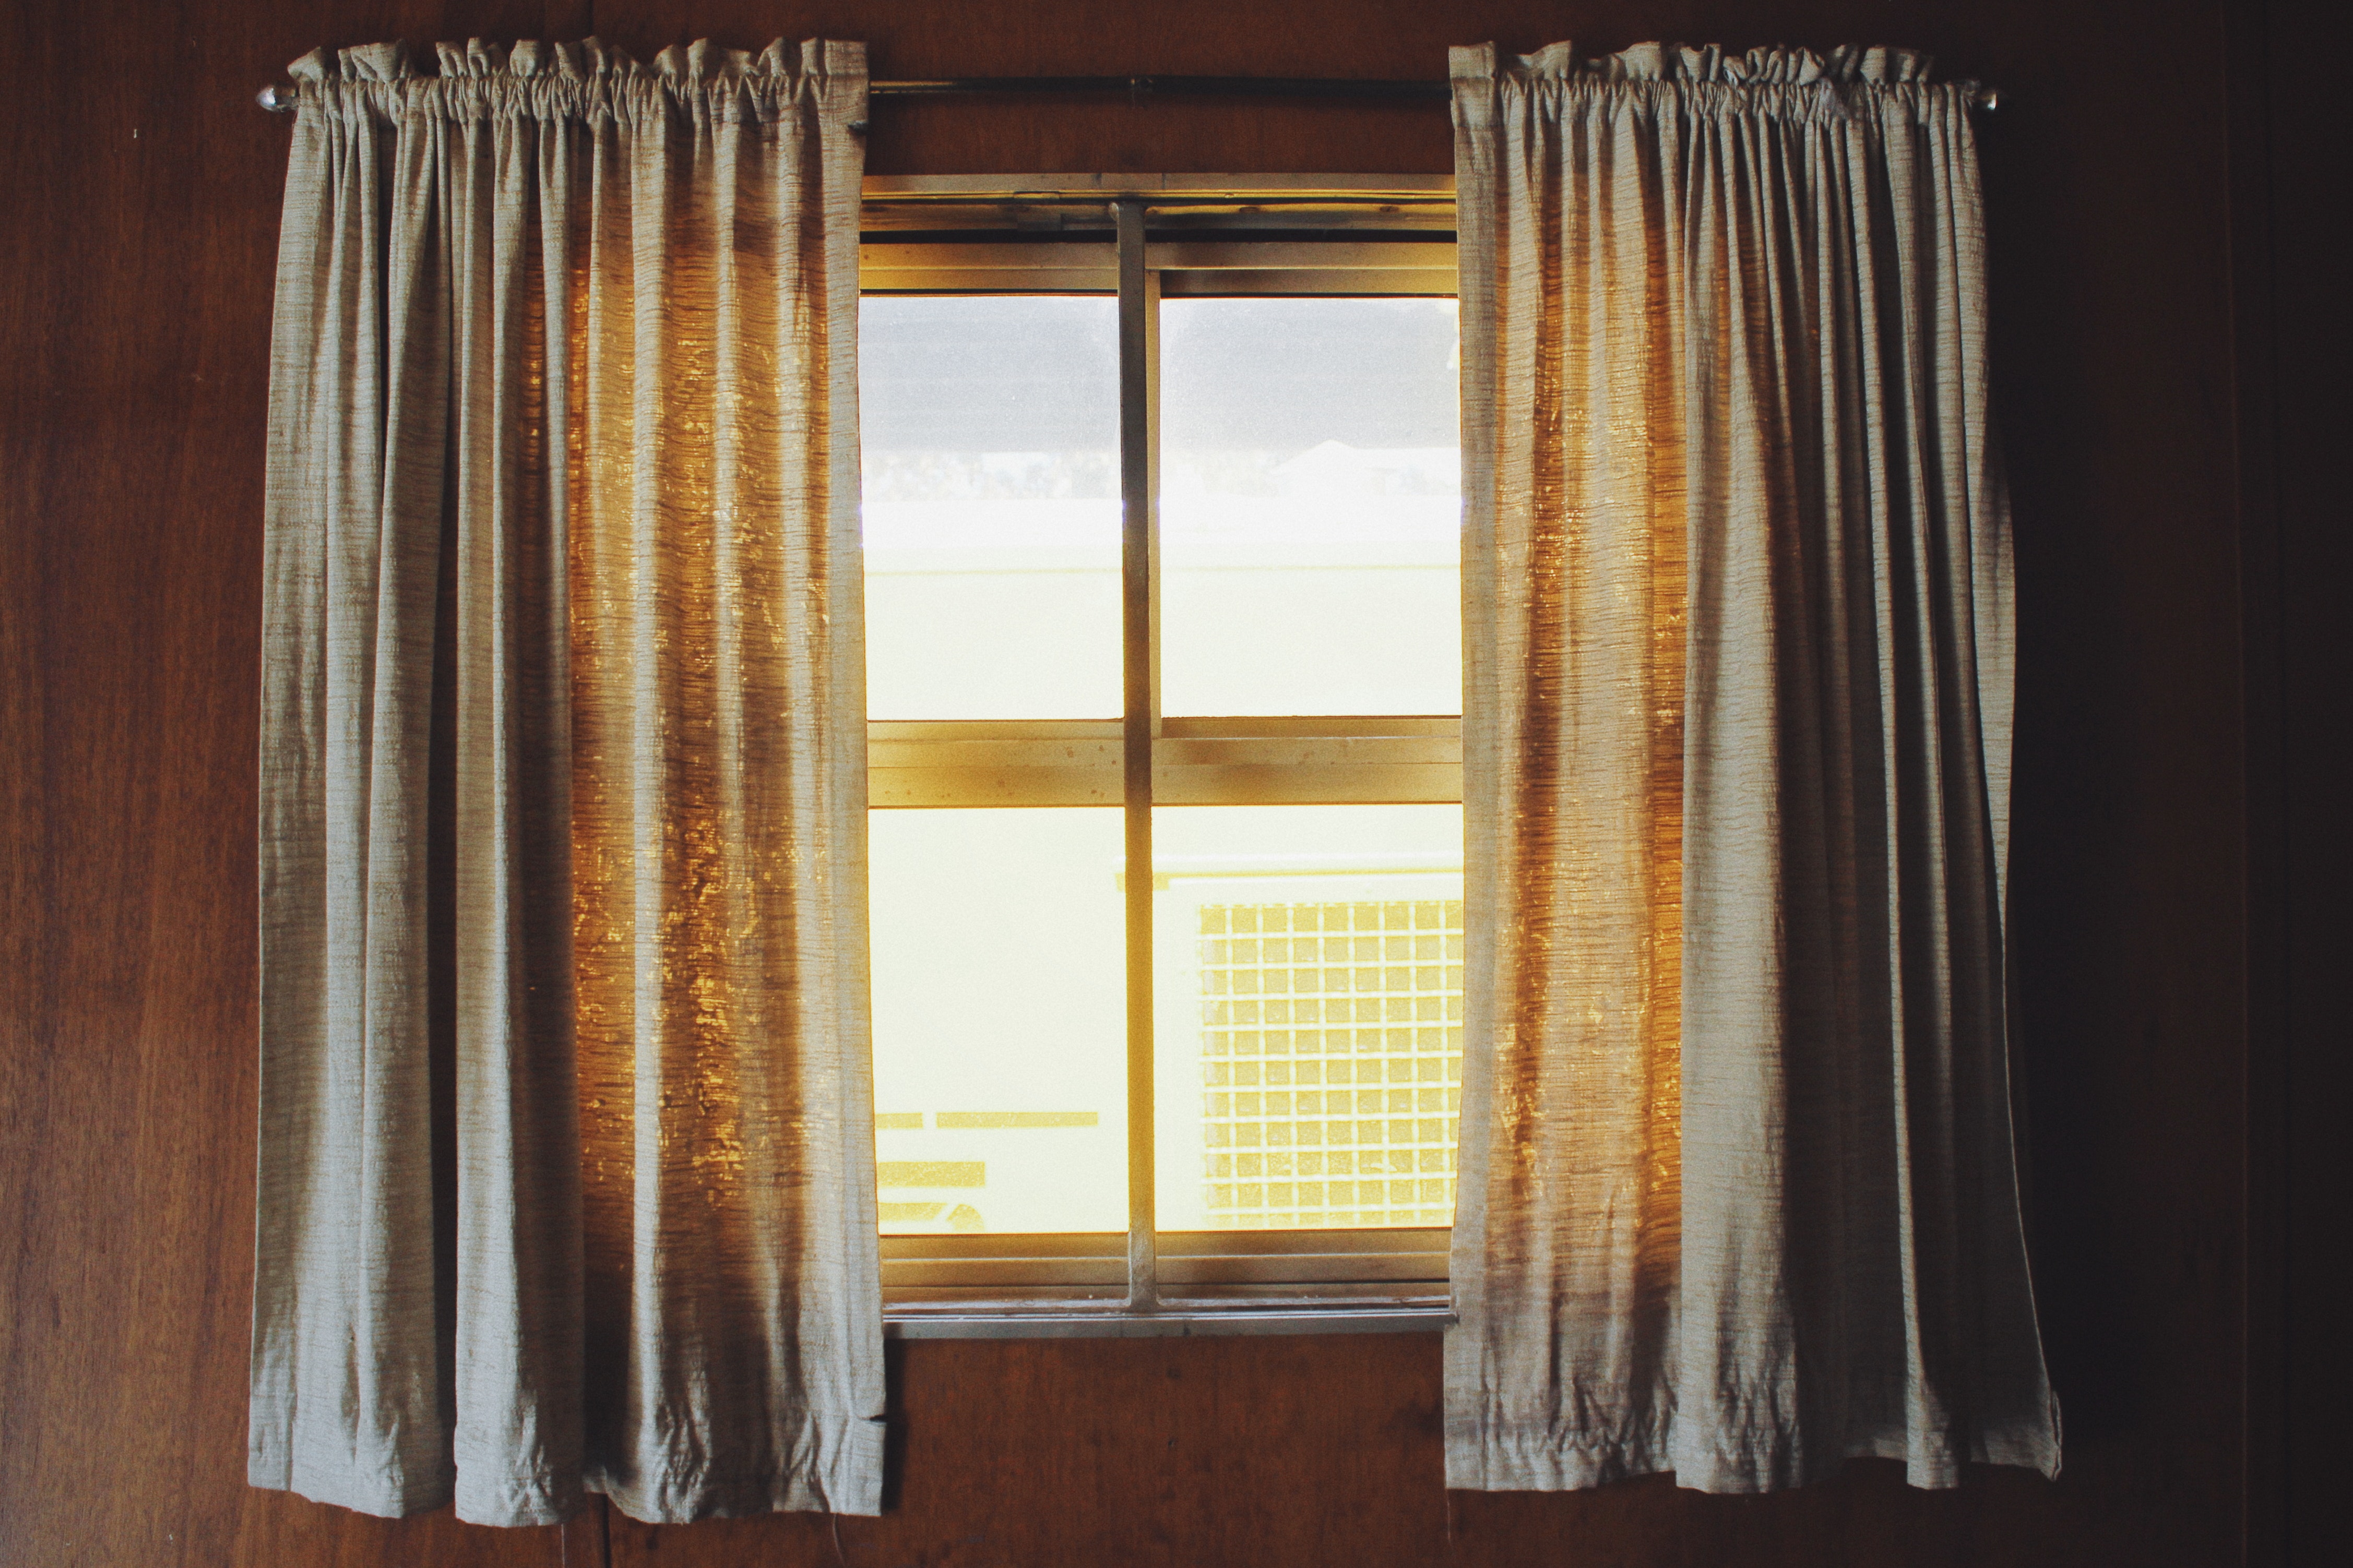
curtain, interior design, window treatment, textile, window, window covering, decor, window blind, shade